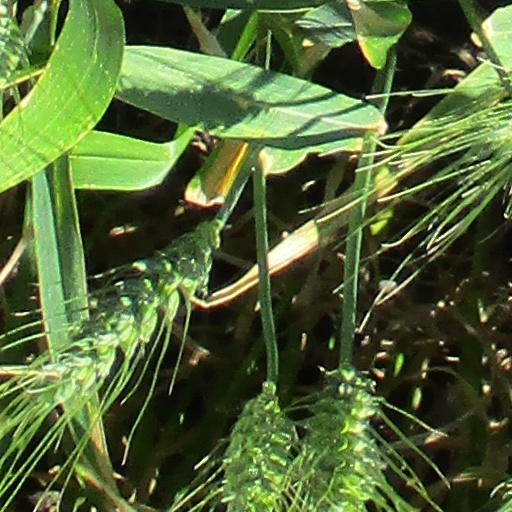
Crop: wheat